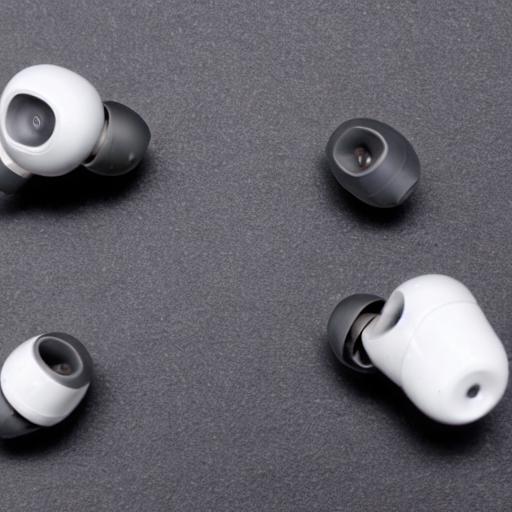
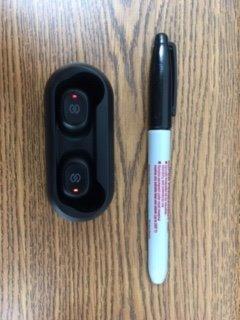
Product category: earbuds
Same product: no